Bellevue, Kentucky

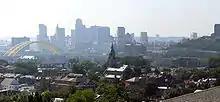
Bellevue is from Downtown Cincinnati.

Before Bellevue was founded, the area was used for hunting, fishing, and warfare by Native Americans tribes such as the Illini, Miami, Shawnee, Cherokee, and Tuscarora. In 1745, a three-day battle occurred in Bellevue among the Shawnee, Miami, and Cherokee Indians, resulting in many deaths.